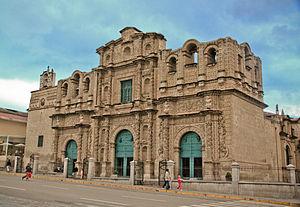
"Cajamarca, également connue sous les noms de ""Cajamarca Quechua"" ou ""Kashamarka"" est la capitale et la plus grande ville de la région du même nom, ainsi qu'un important centre culturel et commercial des Andes du Nord. Elle est située sur les hauts plateaux du nord du Pérou, à environ 2 750 m au-dessus du niveau de la mer.
Le diocèse de Cajamarca est un siège de l'Église catholique du Pérou, suffragant de l'archidiocèse de Trujillo. En 2006, il comptait 804.000 baptisés pour 844.000 habitants. Il est tenu par Mᵍʳ José Carmelo Martínez Lázaro, O.A.R.